Q-Less

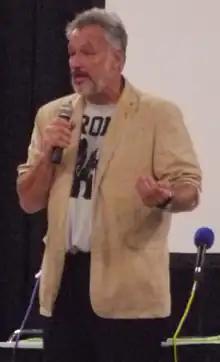
"Q-Less" was the only "Deep Space Nine" episode to feature John de Lancie "(pictured)" as Q

The writers and producers of "Q-Less" developed the episode to show that "DS9" was still connected to the "Star Trek" universe. To facilitate this idea, two "TNG" characters, Vash, played by Jennifer Hetrick, and Q, played by John de Lancie, returned to "DS9". Vash made her first appearance on "TNG" in the episode "Captain's Holiday", and then returned in "Qpid"; Q had appeared in most seasons of "TNG" since the . "TNG" writer Hannah Louise Shearer, known for writing episodes such as "" and "", also crossed over to "DS9". "Q-Less" was the last "Star Trek" writing credit for Shearer.